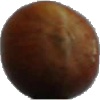
Label: Nut Forest 1